British Rail Class 153

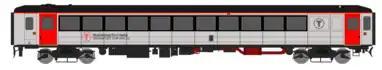
Side-profile illustration of a Transport for Wales Class 153 vehicle, with A-end cab facing left.

East Midlands Trains inherited many examples of Class 153 units, receiving six from Central Trains, three from National Express East Anglia and four former First Great Western units that had been stored at Eastleigh Works. In December 2007, East Midlands Trains received two from Arriva Trains Wales and two from Northern Rail. All passed with the East Midlands franchise to East Midlands Railway in August 2019. In January 2020, four were transferred to Transport for Wales. At one point in April 2020, only three EMR Class 153s were in service, following the implementation of an emergency timetable due to the COVID-19 pandemic, with all others being stored out of use as surplus to requirement. Two more returned to services by July 2020, while five others (153302, 153318, 153368, 153372, 153374, and 153382) had their leases terminated.